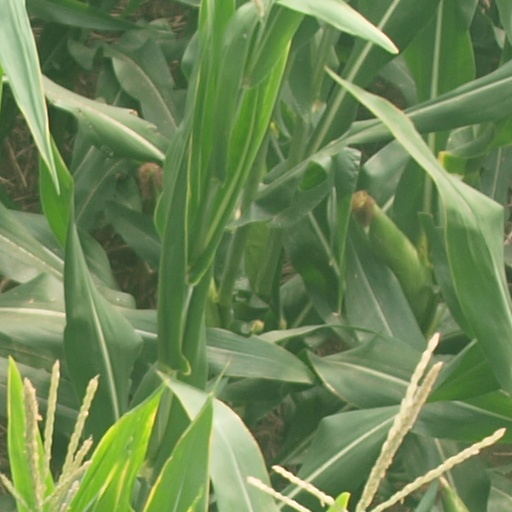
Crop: maize; corn